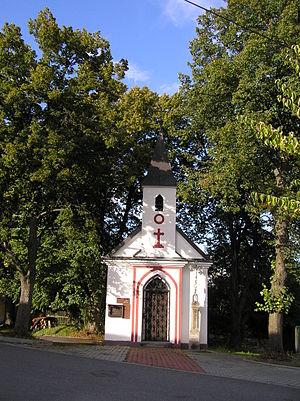
Vacovice est une commune du district de Strakonice, dans la région de Bohême-du-Sud, en République tchèque. Sa population s'élevait à 47 habitants en 2017.